History of Israel

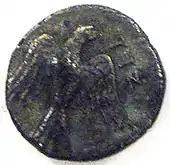
Obverse of Yehud silver coin

In 587 or 586 BCE, King Nebuchadnezzar II of Babylon conquered Jerusalem, destroyed the First Temple and razed the city. The Kingdom of Judah was abolished, and many of its citizens were exiled to Babylon. The former territory of Judah became a Babylonian province called Yehud with its center in Mizpah, north of the destroyed Jerusalem.